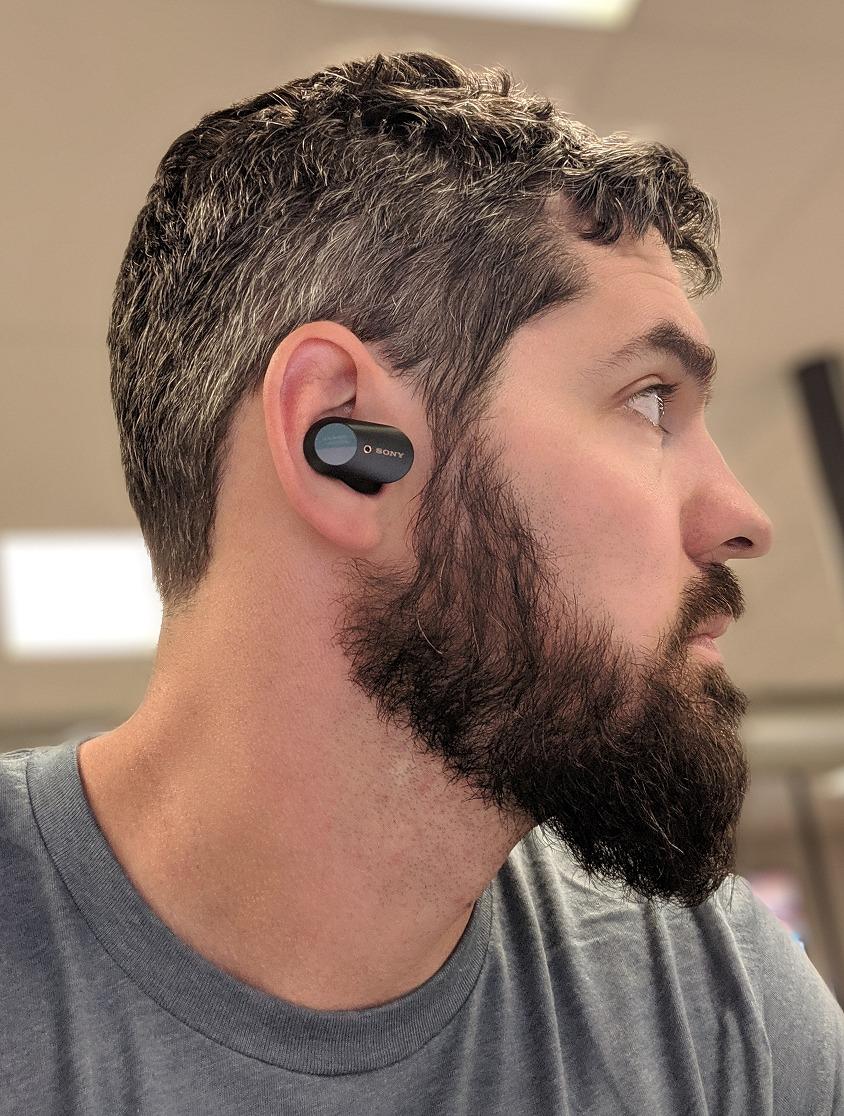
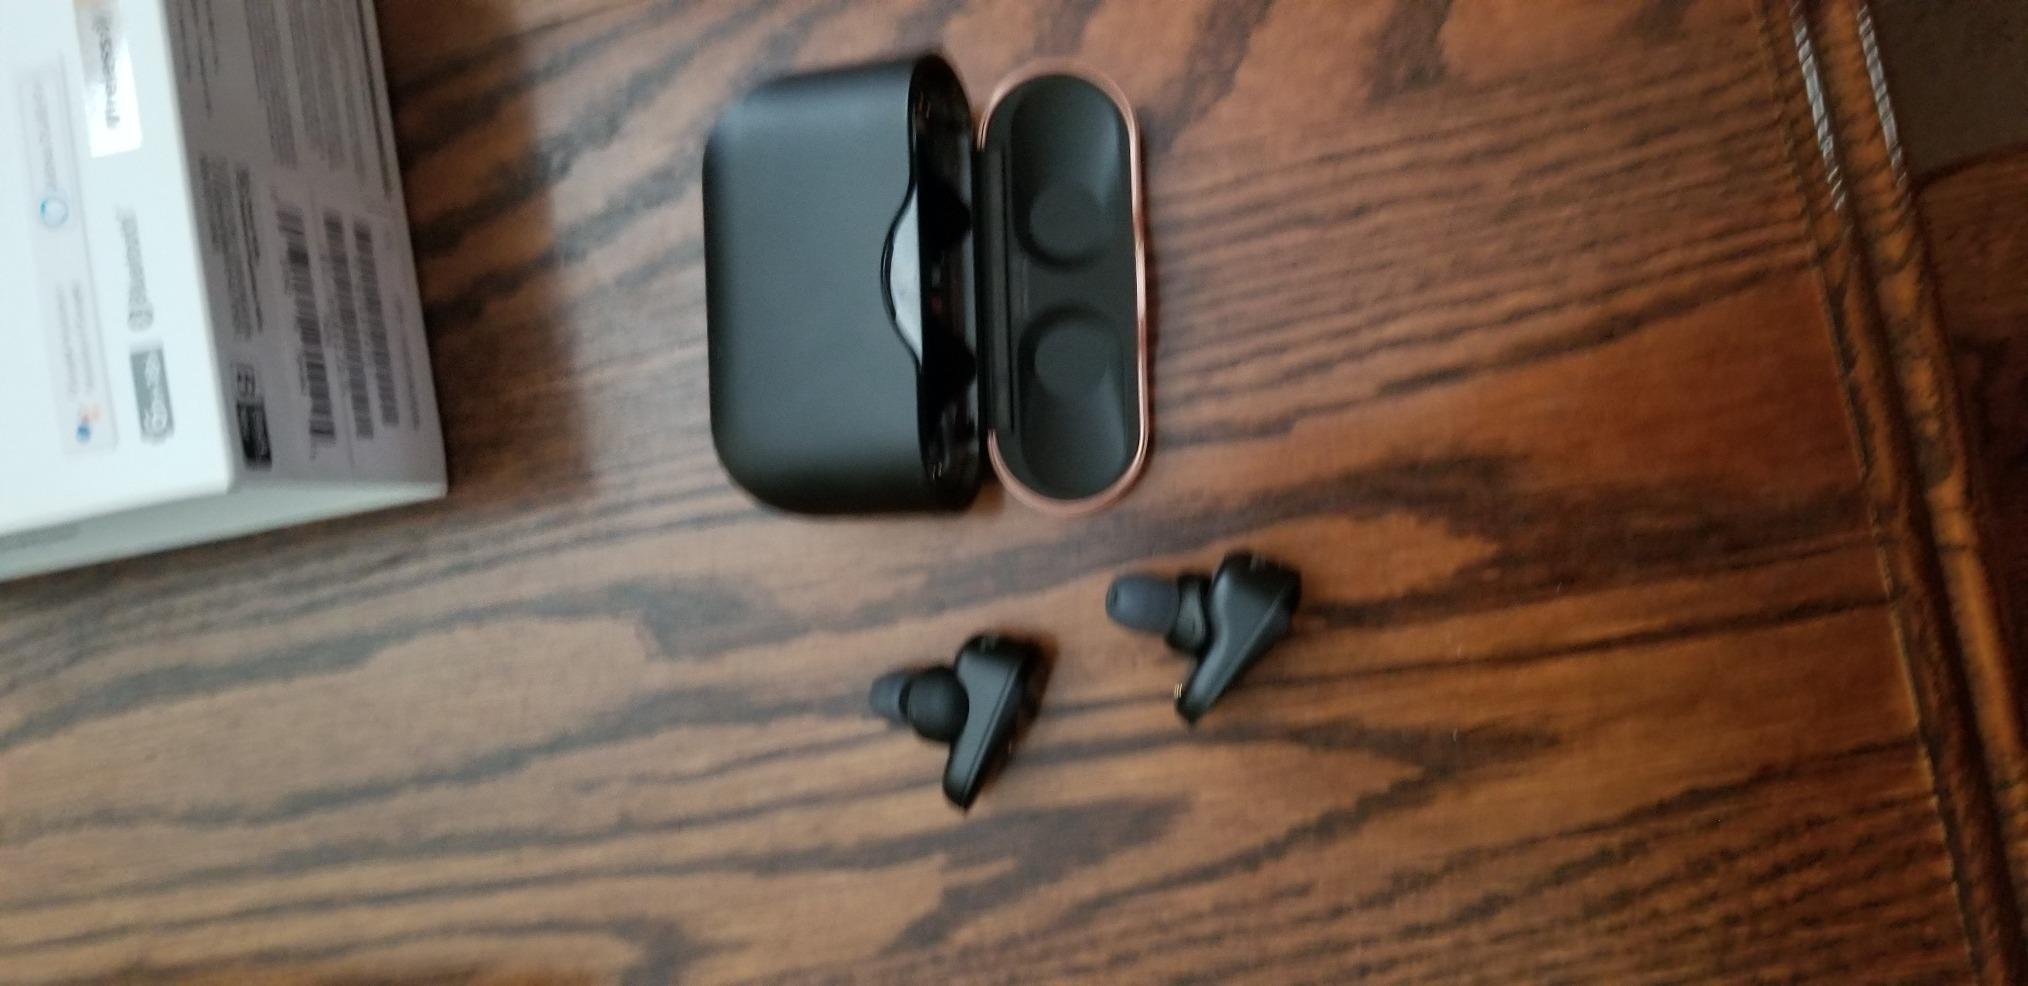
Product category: earbuds
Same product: yes